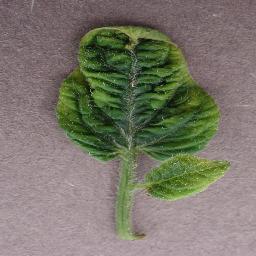
Label: Tomato___Tomato_Yellow_Leaf_Curl_Virus